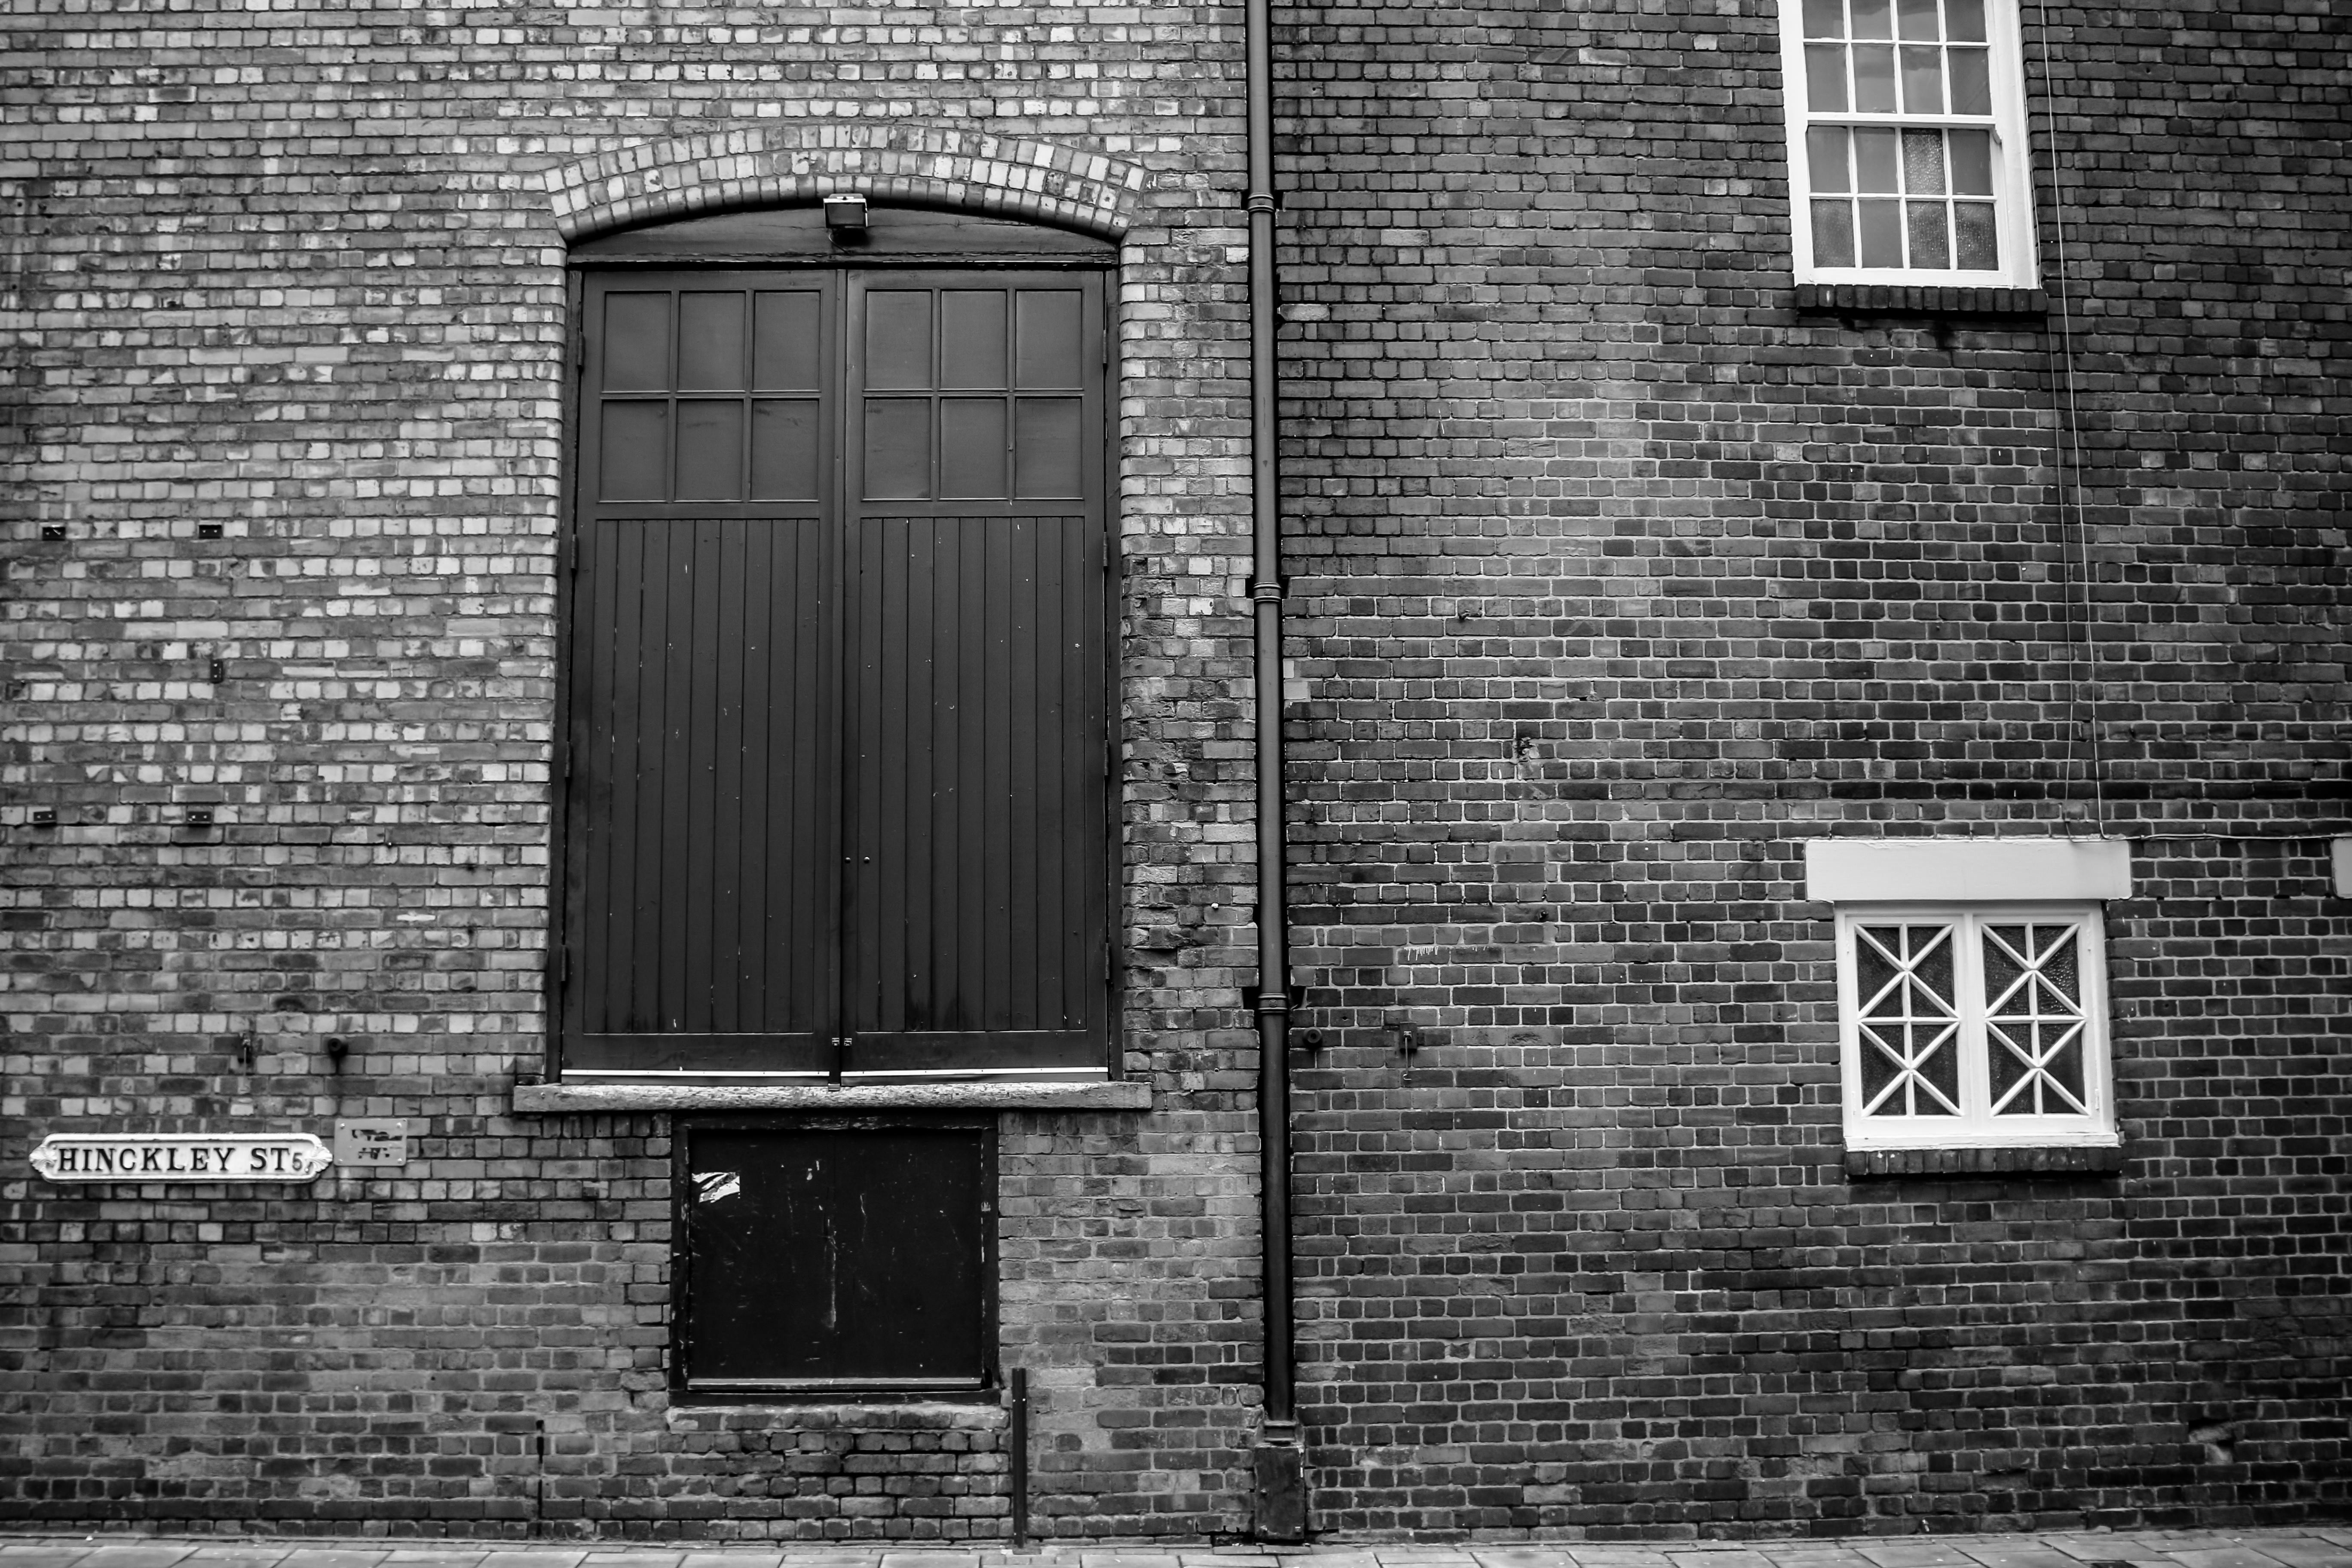
black and white, architecture, road, white, street, vintage, antique, retro, house, window, building, alley, wall, construction, facade, dirty, exterior, black, monochrome, brick, door, outdoors, family, infrastructure, expression, shape, urban area, monochrome photography